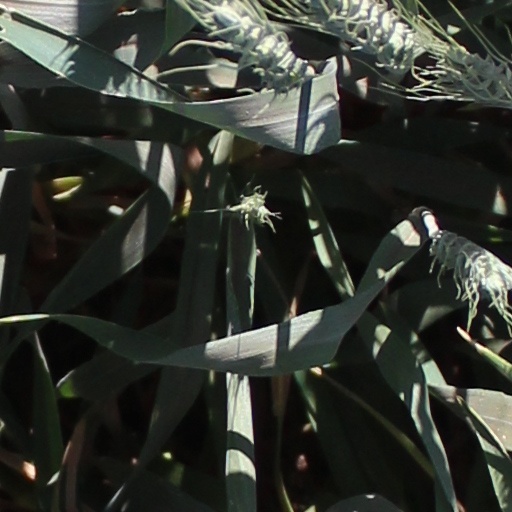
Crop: wheat